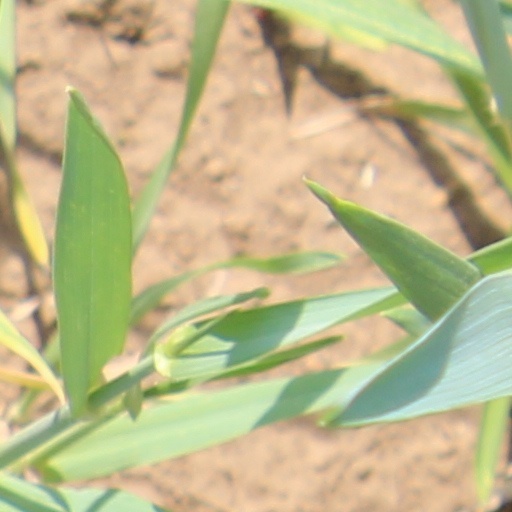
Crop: wheat